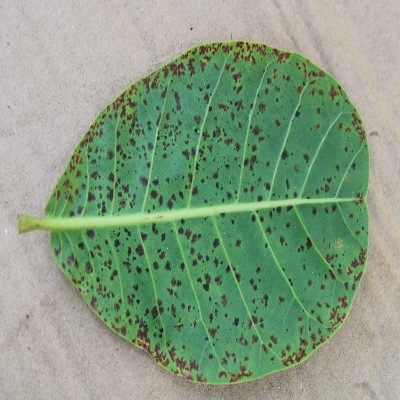
Crop: Cashew
Condition: anthracnose